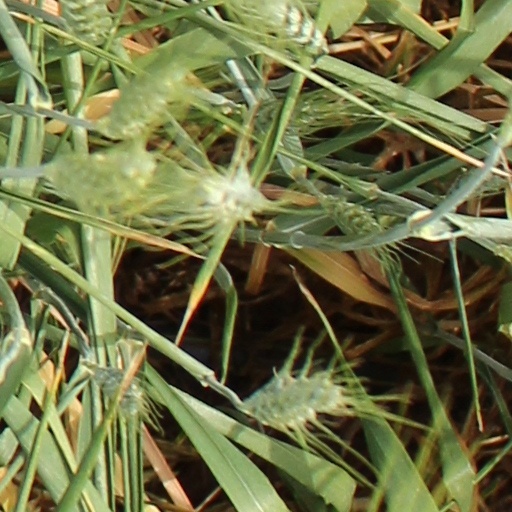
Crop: wheat